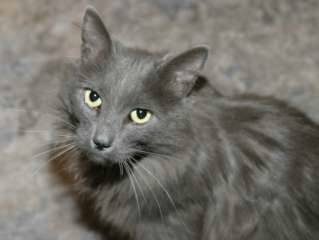
Label: cat